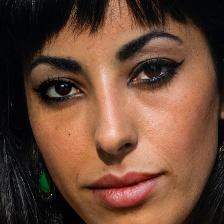
Label: faces